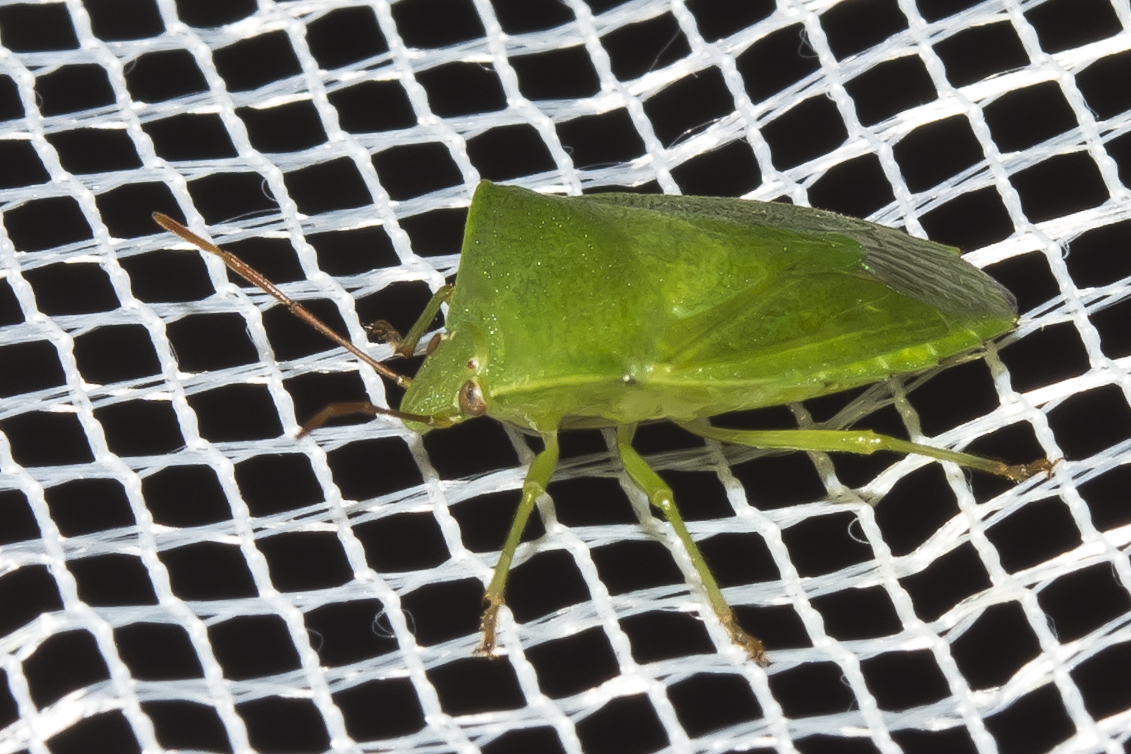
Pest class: stink_bug